Americana at Brand

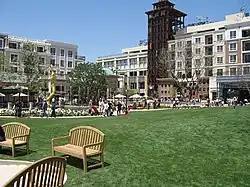
The Americana at Brand in Glendale

In addition to The Americana at Brand's upscale shops, restaurants and movie theater, the outdoor mall features "Waters of Americana," an animated fountain by WET. The musical fountain, located in the central landscaped park, performs every hour on the hour, though a non-musical program runs between shows. A gold-leaf statue, chosen by developer Rick Caruso, rises from the center of the fountain's smaller pool. The statue is a replica of Donald De Lue's 1949 "Spirit of American Youth" sculpture in France, a memorial to Americans who fought at Normandy in World War II. The statue also serves as the icon for The Americana at Brand.